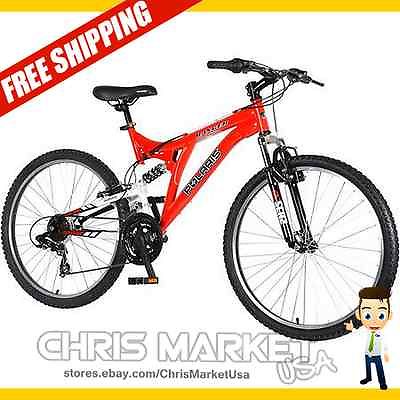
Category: bicycle